City of Cessnock

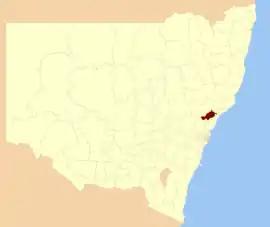
Location in New South Wales

The City of Cessnock is a local government area in the Hunter region of New South Wales, Australia. The area under administration is located to the west of Newcastle. The largest population centre and council seat is the city of Cessnock.